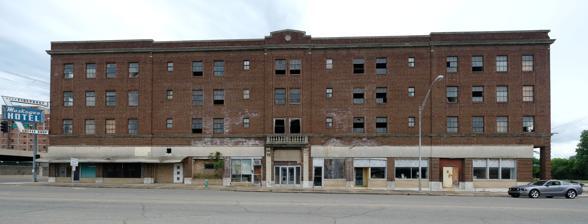
Building: Hotel Muskogee
Country: United States of America
Year built: 1923
Historic building in Muskogee, Oklahoma, US United States historic place Hotel Muskogee U.S. National Register of Historic Places Location 26 W. Broadway St. Muskogee, Oklahoma Coordinates 35°44′55″N 95°22′06″W / 35.74861°N 95.36833°W / 35.74861; -95.36833 Built 1922-23 NRHP reference No. 100004177 Added to NRHP July 12, 2019 The Muskogee Hotel , at 26 W. Broadway St. in Muskogee, Oklahoma , was listed on the National Register of Historic Places in 2019. It was listed as Hotel Muskogee . It was built during 1922-1923 and opened in 1923. It later became apartments for low-income residents. It was ordered closed by the city in 1992 due to disrepair, and it was in fact closed in 1996. It fell further into disrepair during subsequent years. It is located on the northeast corner of West Broadway and North Main Street in Muskogee. References